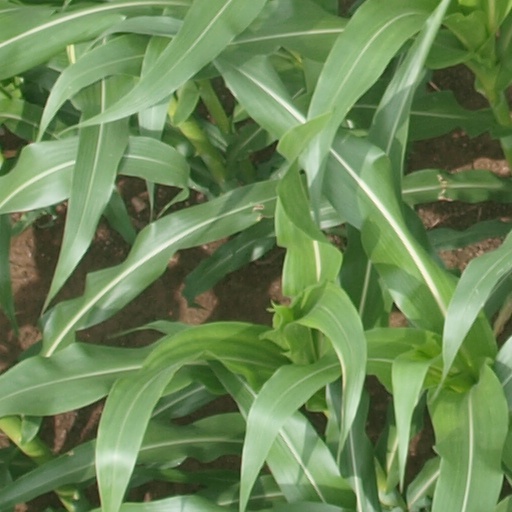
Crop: maize; corn